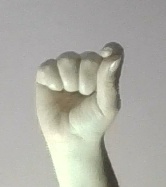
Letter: fa